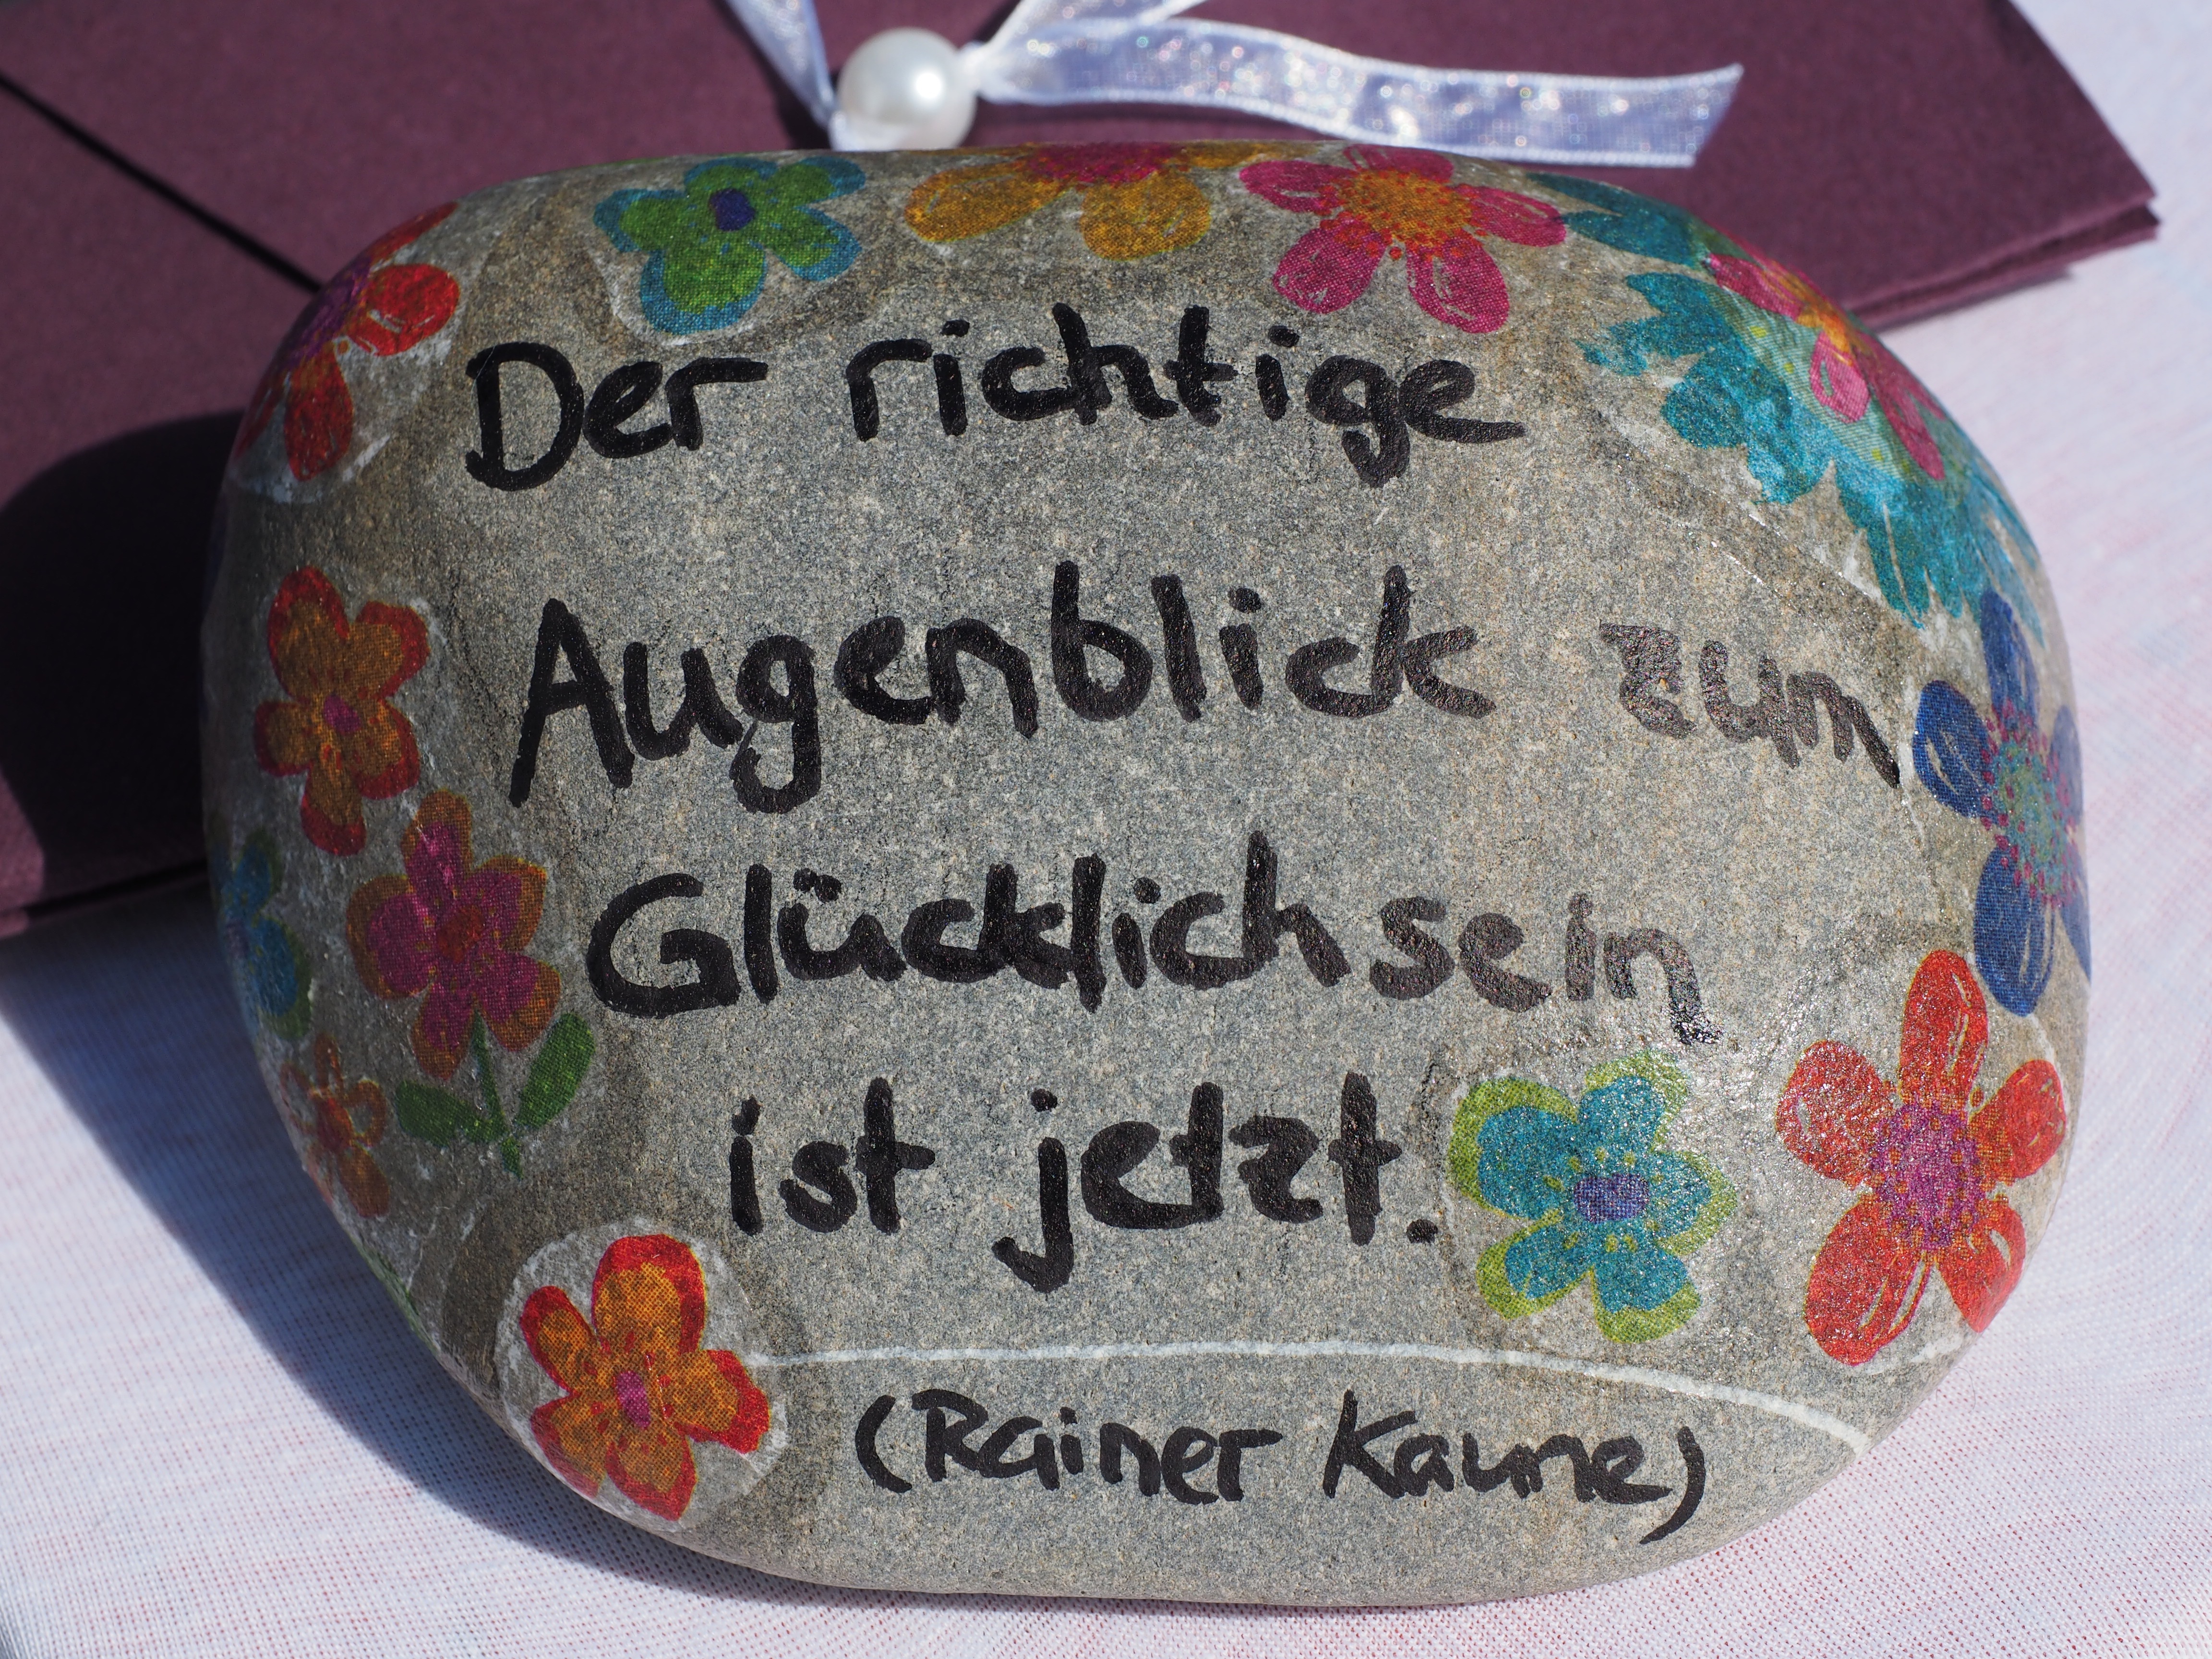
stone, label, font, art, painted, greeting, labeled, lucky charm, lucky stone, fashion accessory